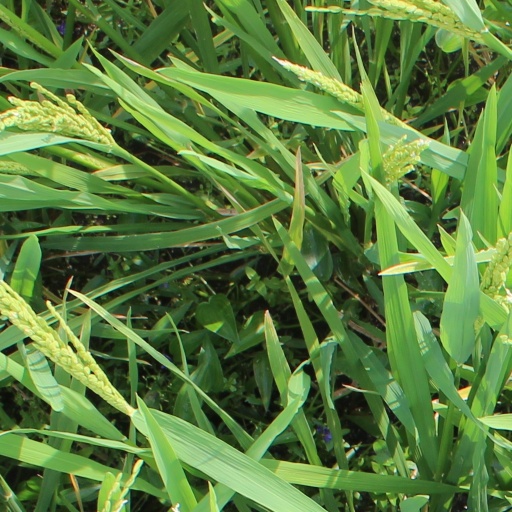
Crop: rice